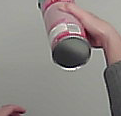
Product: pringles_original